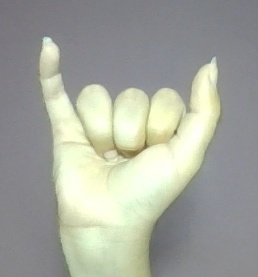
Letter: ya